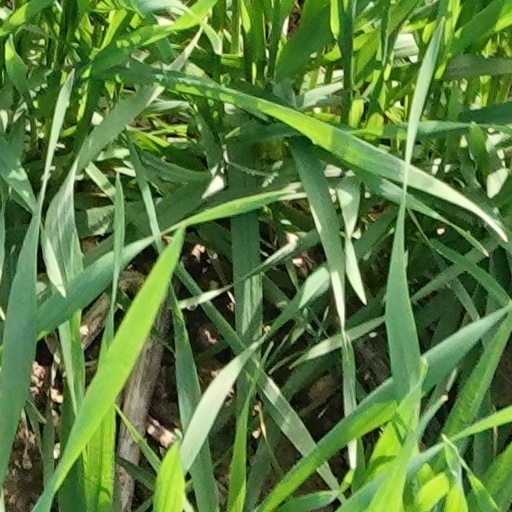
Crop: wheat